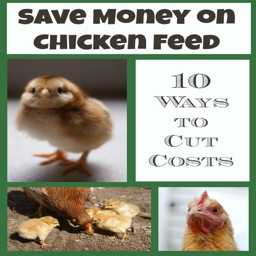
raising chickens can get expensive , we 've found ways to drastically cut the costs of feed